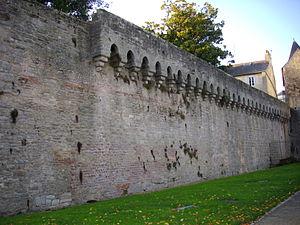
Partie gallo-romaine des remparts de Vannes
Les remparts de Vannes sont les fortifications érigées entre les IIIᵉ et XVIIᵉ siècles pour protéger la ville de Vannes dans le département du Morbihan en France. Fondée par les Romains à la fin du Iᵉʳ siècle av. J.-C. sous le règne d’Auguste, la civitas Venetorum se voit contrainte de se protéger derrière un castrum à la fin du IIIᵉ siècle, alors même qu'une crise majeure secoue l’empire romain. Cette première enceinte demeure la seule protection de la cité pendant plus d’un millénaire. C’est à l’époque du duc Jean IV, à la fin du XIVᵉ siècle, que l’enceinte de la ville est réédifiée et étendue vers le sud pour protéger les nouveaux quartiers. Le duc veut faire de Vannes non seulement un lieu de résidence mais également une place forte sur laquelle il peut s’appuyer en cas de conflit. La superficie de la ville intra-muros est doublée et le duc adjoint à la nouvelle enceinte sa forteresse de l’Hermine.
Darioritum, chef-lieu et oppidum de la cité des Vénètes est le nom gallo-romain d'origine celtique de l'actuelle ville de Vannes, fondée à la fin du Iᵉʳ siècle av. J.-C.. Les Romains établissent leur colonie sur les rives nord du Golfe du Morbihan, au sommet de la colline de Boismoreau, un site occupé de façon continue depuis le Vᵉ siècle av. J.-C.. Au IIIᵉ siècle la cité va largement déborder du site initial et occuper la colline du Mené situé à l'ouest et qui, entouré de ses remparts, constitue aujourd'hui le cœur historique de la ville.